Kathleen Nolan

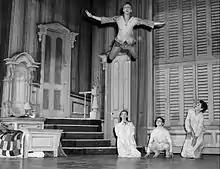
Nolan as Wendy in the original Broadway cast of "Peter Pan" starring Mary Martin (1954)

On Broadway, Nolan played Wendy in the original production of the Styne-Comden-Green musical version of "Peter Pan" (1954–1955), starring Mary Martin and Cyril Ritchard, a role she repeated in both the 1955 and 1956 live NBC-TV broadcasts on "Producers' Showcase". A 1960 version was produced for television broadcast, and converted to videotape, but it does not feature Nolan because she was then deemed too old. One of the earlier black-and-white versions, with Nolan’s revelatory, irrepressible performance, can be viewed by appointment at New York’s Paley Center. Both the 1955 and 1956 TV broadcasts can be viewed on DVD releases from Video Artists International.